Sena Nikhom

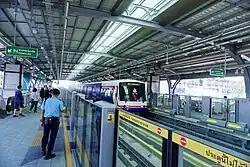
BTS Skytrain approaching platform of Sena Nikhom BTS Station (Sena Nikhom side)

Sena Nikhom is a "khwaeng" (subdistrict) of Chatuchak district, Bangkok. It is a densely populated area and filled with many different types of residential houses.